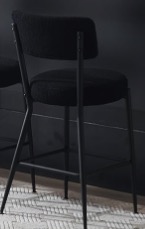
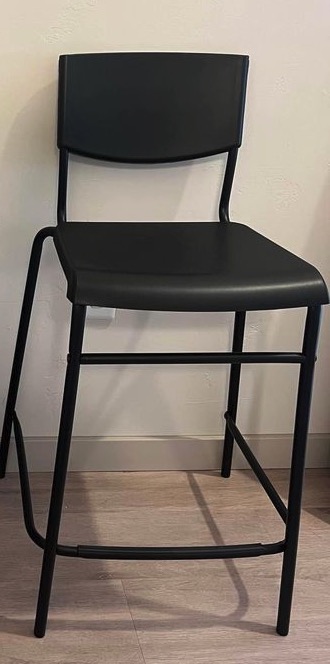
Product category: stool
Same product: no